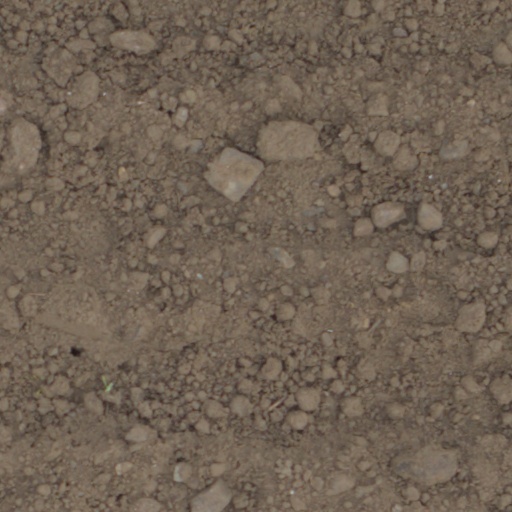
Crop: wheat